National Palace Museum

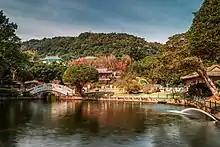
Zhishan Garden

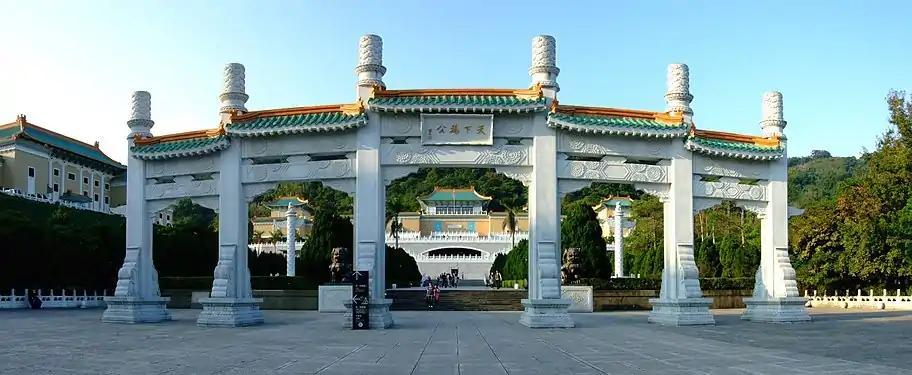
Paifang of the Northern Branch of National Palace Museum

Housed within the compound of the National Palace Museum, this classical Chinese Song and Ming style garden covers . It incorporates the principles of such diverse fields as feng shui, Chinese architecture, water management, landscape design, and Chinese folklore and metaphor. It contains numerous ponds, waterworks, and wooden Chinese pavilions. It was completed and opened in 1985. There is also a second garden located on the southwest side, known as the Zhide Garden.